Between Mom and Jo

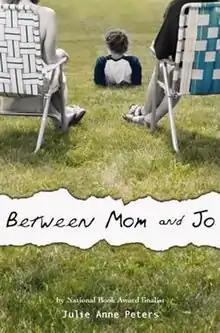

Between Mom and Jo is a 2006 American young adult novel by Julie Anne Peters.